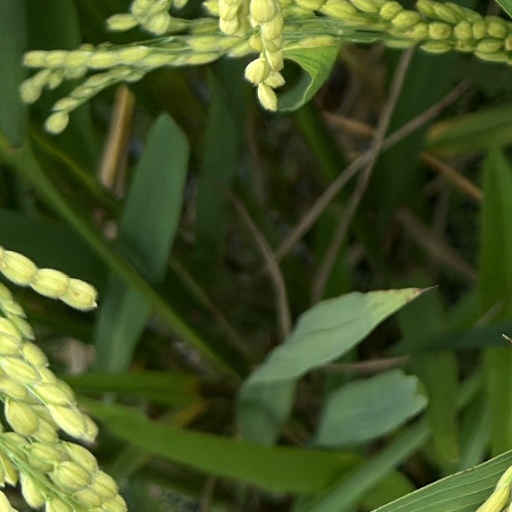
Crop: rice